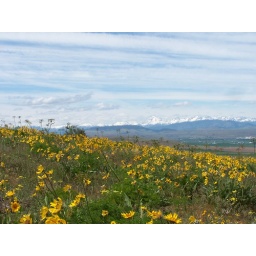
wild flowers and stewart mountain view from our house, ellensburg Wa in May 2009